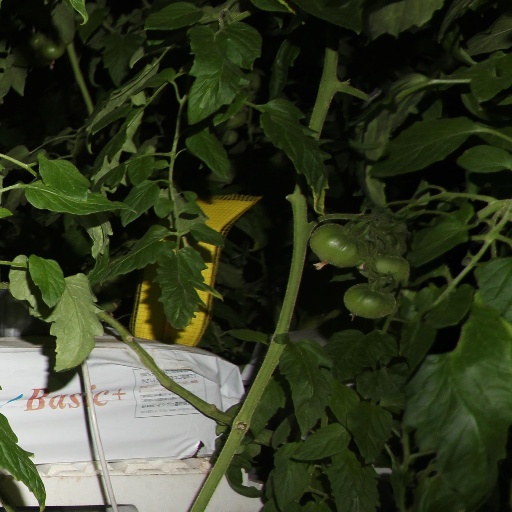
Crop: tomato